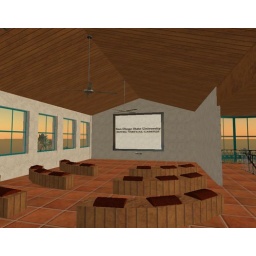
This next photo show our empty classroom :-) The screen in front can  show Powerpoint and QT movies.